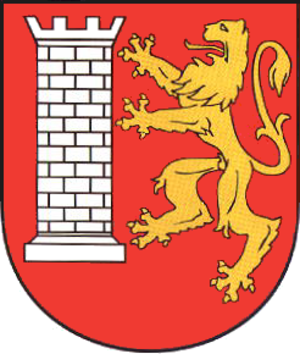
Bad Colberg-Heldburg est une petite ville allemande de Thuringe située dans l'arrondissement de Hildburghausen. Elle est le siège de la communauté d'administration du Heldburger Unterland